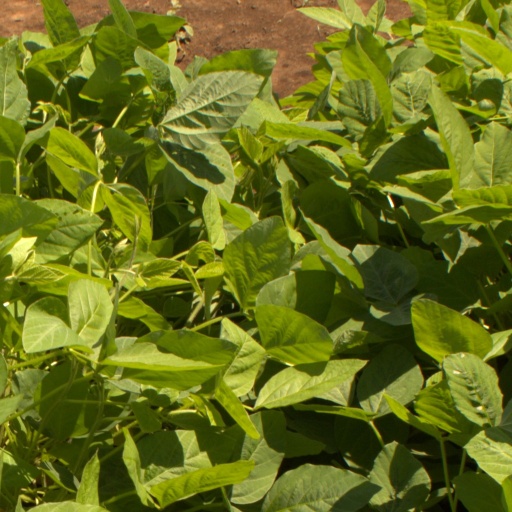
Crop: soybean